Alan Moore

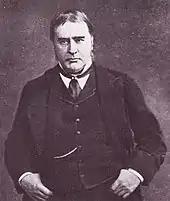
English physician Sir William Gull is presented as the culprit of the Jack the Ripper murders in Moore's "From Hell".

Meanwhile, Moore began producing work for "Taboo", a small independent comic anthology edited by his former collaborator Stephen R. Bissette. The first of these was "From Hell", a fictionalised account of the Jack the Ripper murders of the 1880s. Inspired by Douglas Adams' novel "Dirk Gently's Holistic Detective Agency", Moore reasoned that to solve a crime holistically, one would need to solve the entire society it occurred in, and depicts the murders as a consequence of the politics and economics of the time. Just about every notable figure of the period is connected with the events in some way, including "Elephant Man" Joseph Merrick, Oscar Wilde, Native American writer Black Elk, William Morris, artist Walter Sickert, and Aleister Crowley, who makes a brief appearance as a young boy. Illustrated in a sooty pen-and-ink style by Eddie Campbell, "From Hell" took nearly ten years to complete, outlasting "Taboo" and going through two more publishers before being collected as a trade paperback by Eddie Campbell Comics. It was widely praised, with comics author Warren Ellis citing it as his "all-time favourite graphic novel".